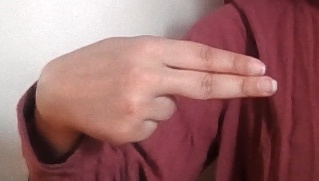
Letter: ain